European dragon

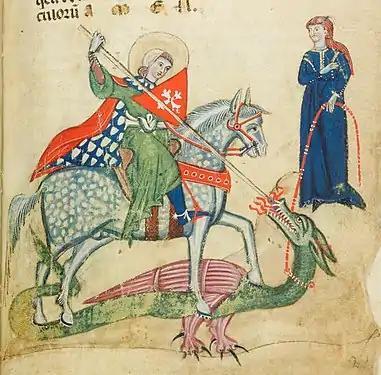
Manuscript illustration from Verona of Saint George slaying the dragon, (northern Italy) dating to 1270

An early image of a "modern-style" Western dragon appears in an illustration in the bestiary "MS Harley 3244" from about 1260. It has two pairs of wings and two pairs of legs to go with them, and a tail longer than most modern depictions of dragons, but it clearly displays many of the same distinctive features. Otherwise four-legged dragons are not seen until the fifteenth century, for instance in Lambeth Palace Library MS 6, depicting the fight between a white and a red dragon from Arthurian legend.